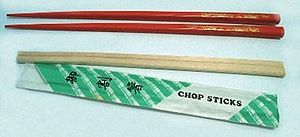
Spisepinde / Typer
Spisepinde af træ og plastik
Spisepinde er et par små lige lange tilspidsede pinde med oprindelse i Kina. Det er det traditionelle bestik i Kina, Japan, Korea, Vietnam og Thailand.